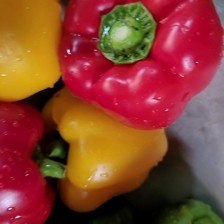
Label: capsicum